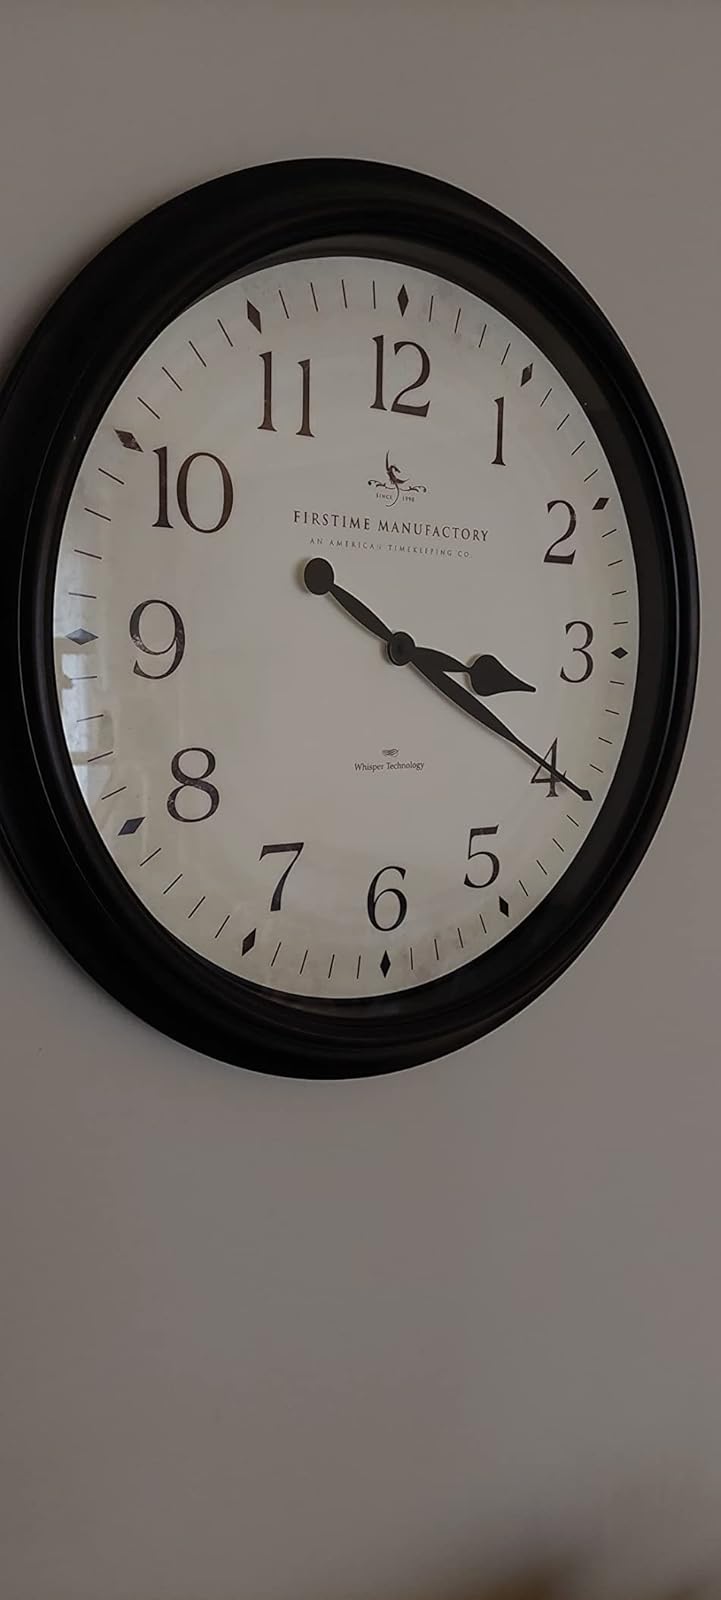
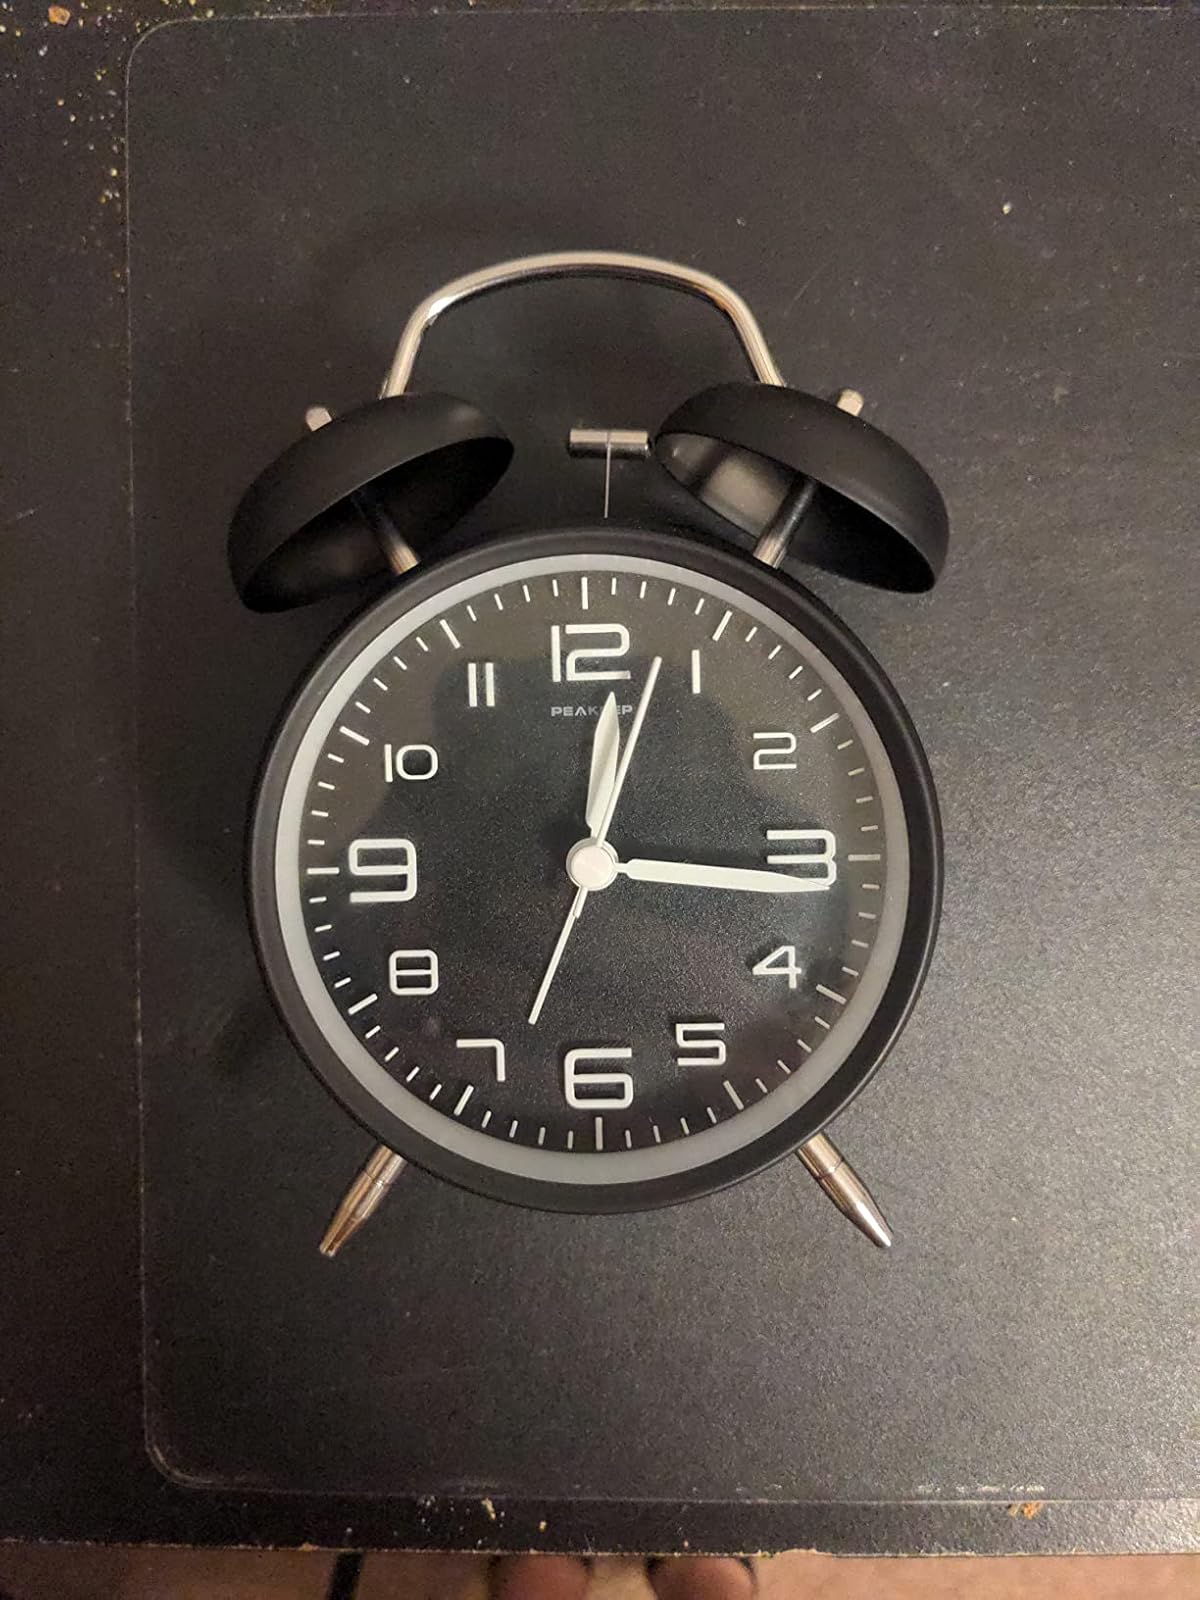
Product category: clock
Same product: no